Homer, Alaska

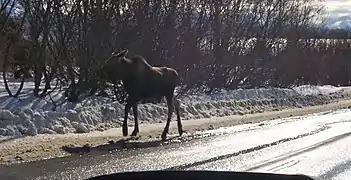
Moose are a common sight on area roads and trails

Homer hosts the Kachemak Bay Shorebird festival, which was established in 1993 by a group of Homer residents who wished to educate the public about shorebirds and the wetlands the birds inhabit. Today, the festival is sponsored by Alaska Maritime National Wildlife Refuge and the Friends of Alaska National Wildlife Refuges. The festival is held annually in early May when more than 13,000 shorebirds from 25 different species visit the Kachemak Bay area during spring migration. Tourists and Alaskans alike attend the festival and are encouraged to watch the shorebird migration through a variety of land and boat tours in collaboration with the festival.